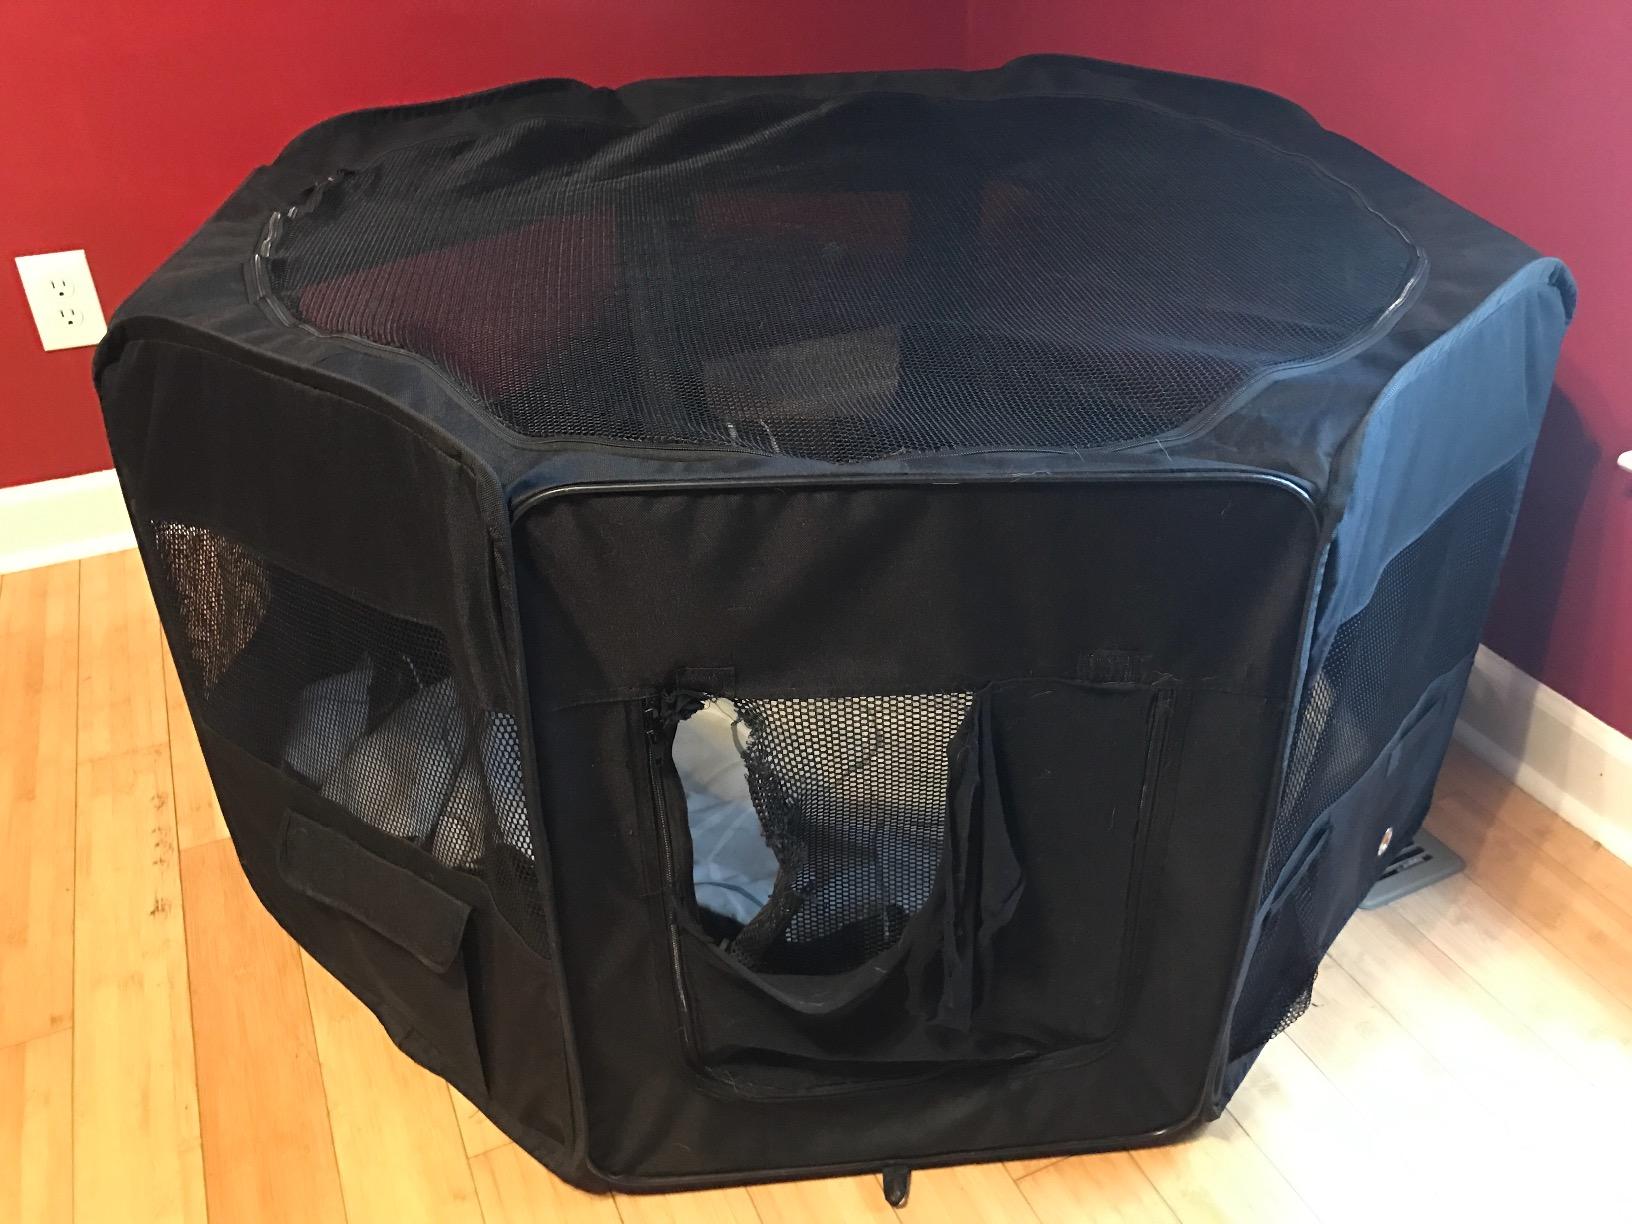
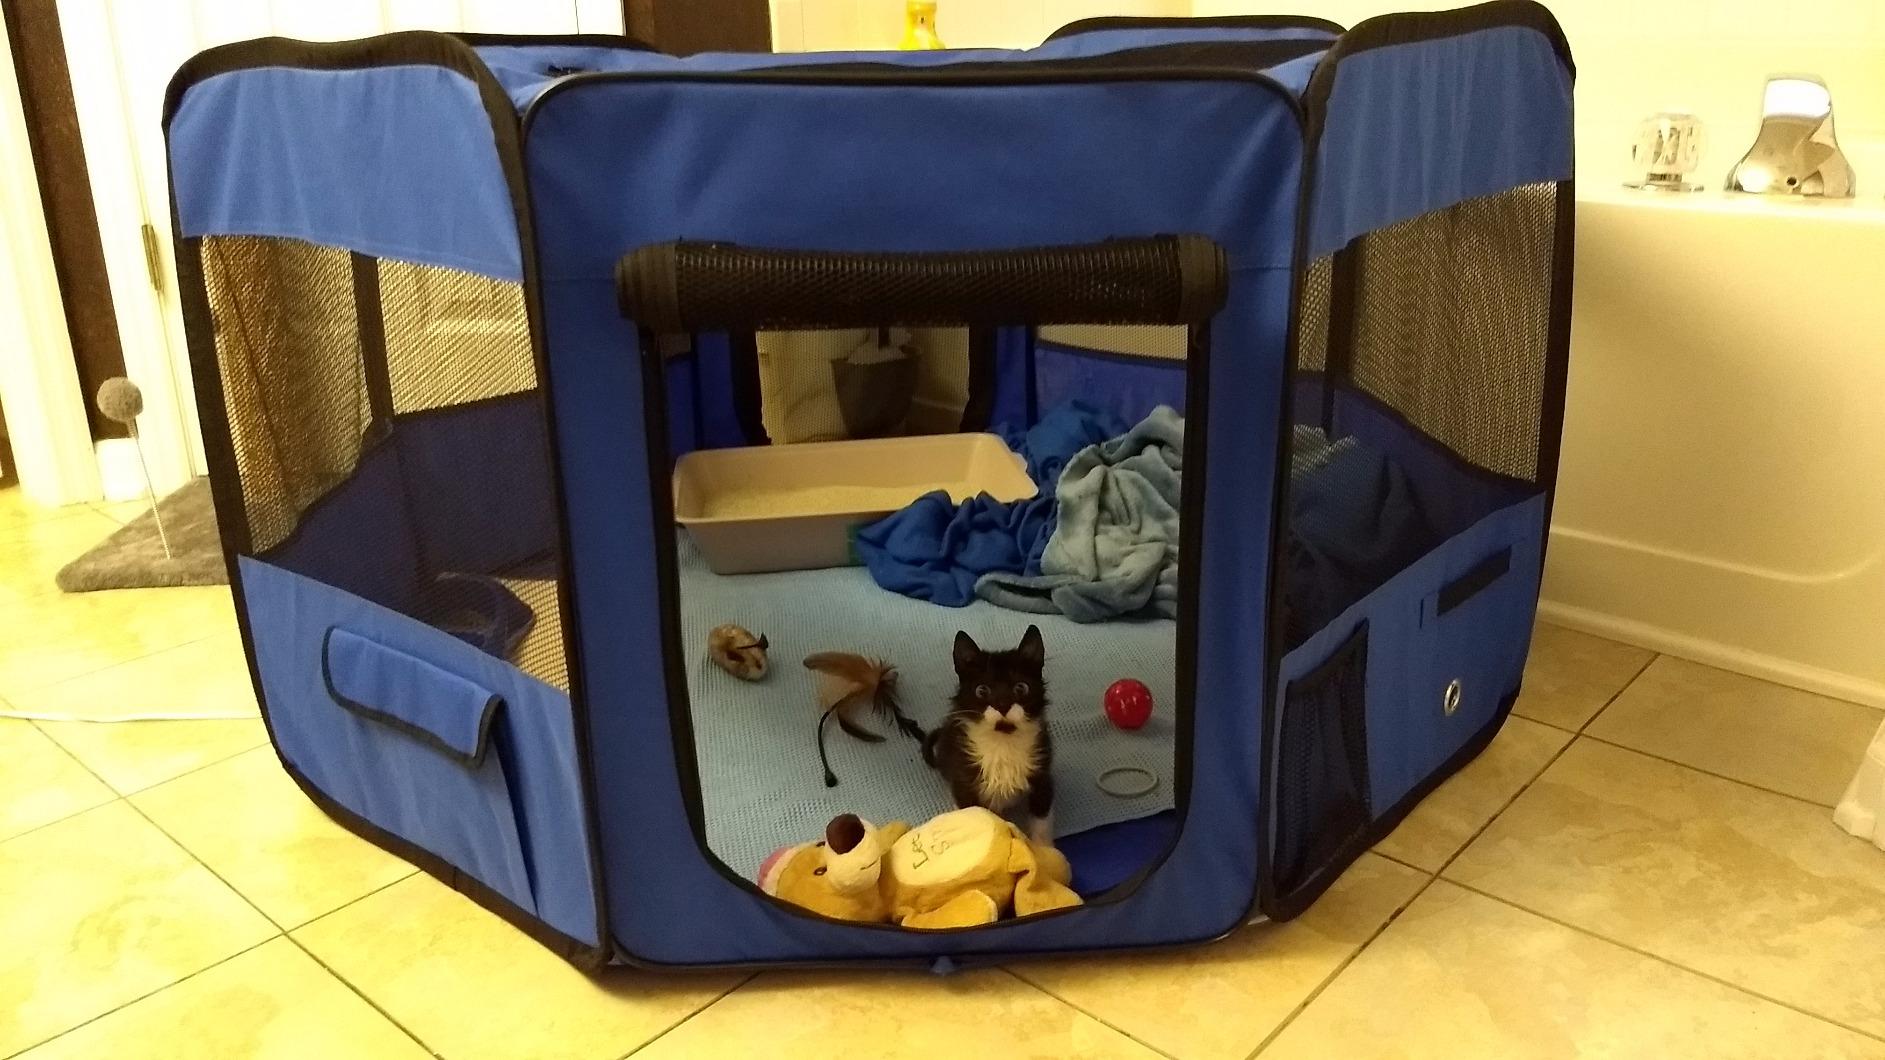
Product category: items_kennel
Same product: no